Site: brandenburg
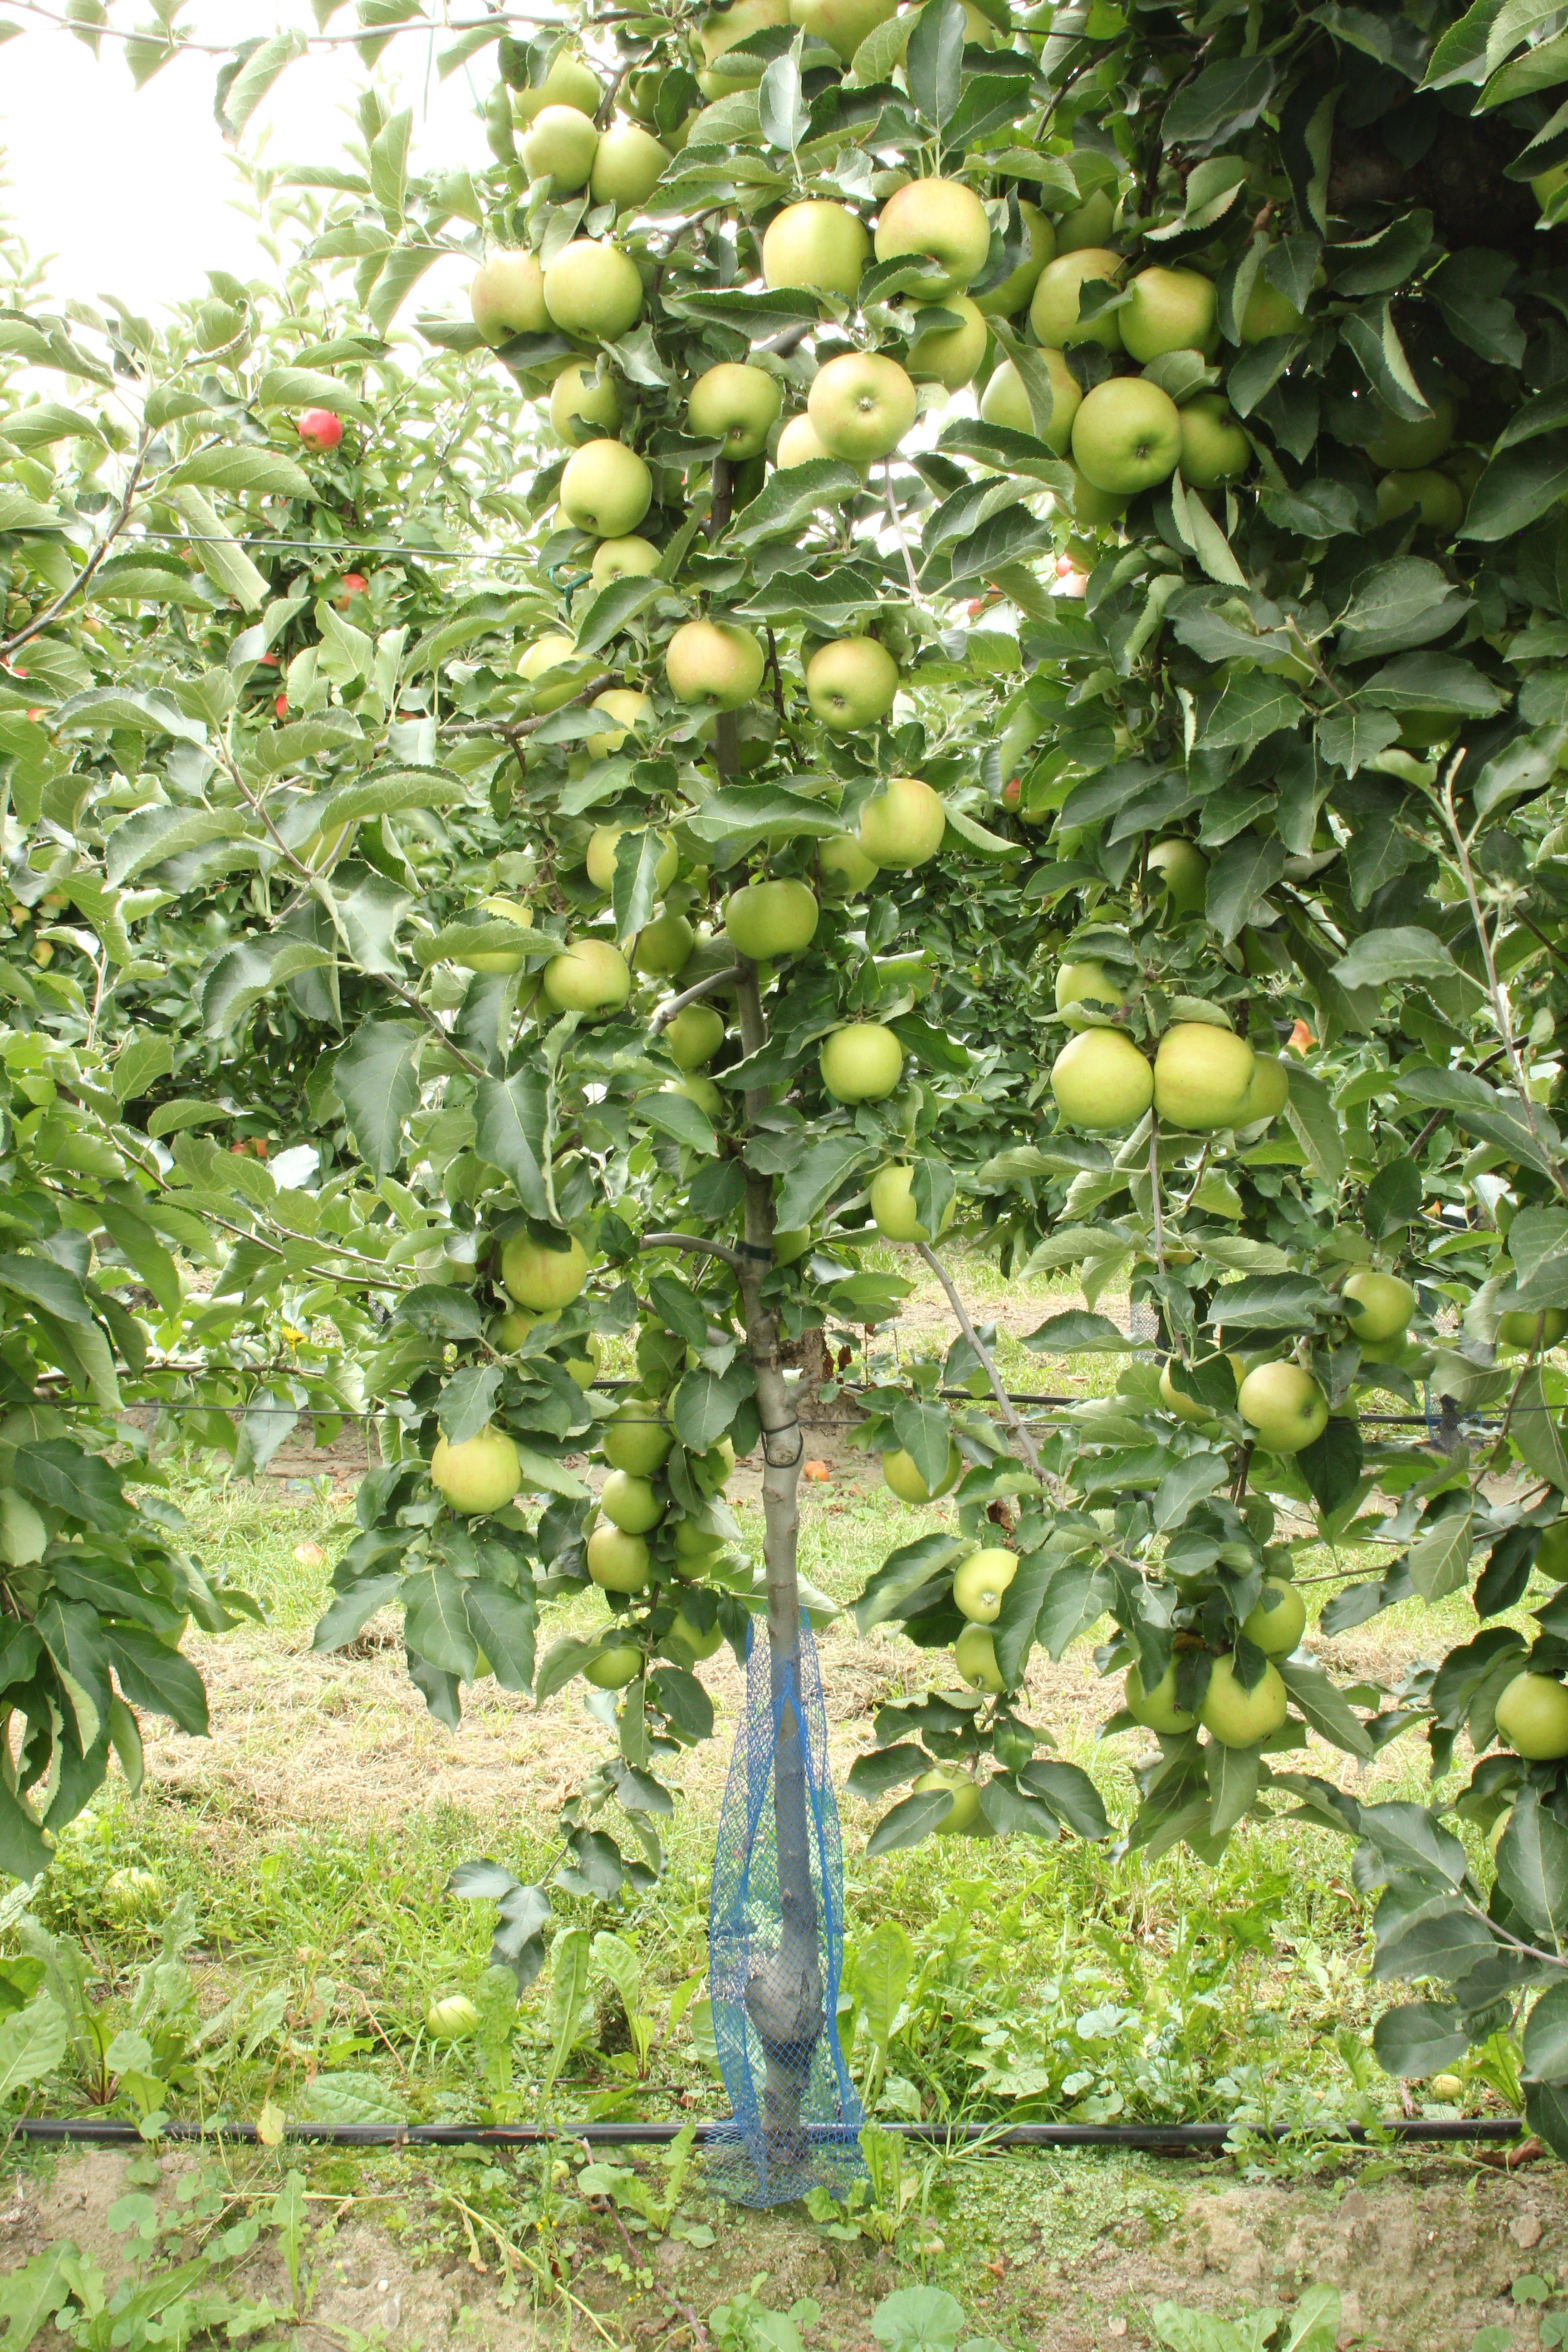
Growth stage (BBCH 87): Maturity of fruit and seed